Hawker Typhoon

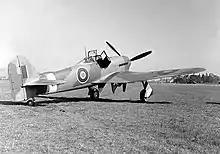
"EK286", "Fiji V" a brand-new aircraft, at Hucclecote airfield, April 1943 with the cockpit "car-door" open. The construction of the aircraft was sponsored by the Morris Hedstrom Fiji company

As was usual with many front line Second World War RAF aircraft, the Typhoon was modified and updated regularly, so that a 1945 production example looked quite different from one built in 1941. In the last months of the war, a number of older aircraft were taken out of storage and overhauled, sometimes seeing active service for the first time; for example, R7771 was from one of the first production batches, built in 1942 with the car-door canopy and other early production features. This Typhoon was delivered to, and served on the Fighter Interception Unit in 1942. In February 1945 "R7771" was listed as being in front line service on 182 Sqn.; by then it was fitted with a clear-view "bubble" hood, rocket rails and other late series features.